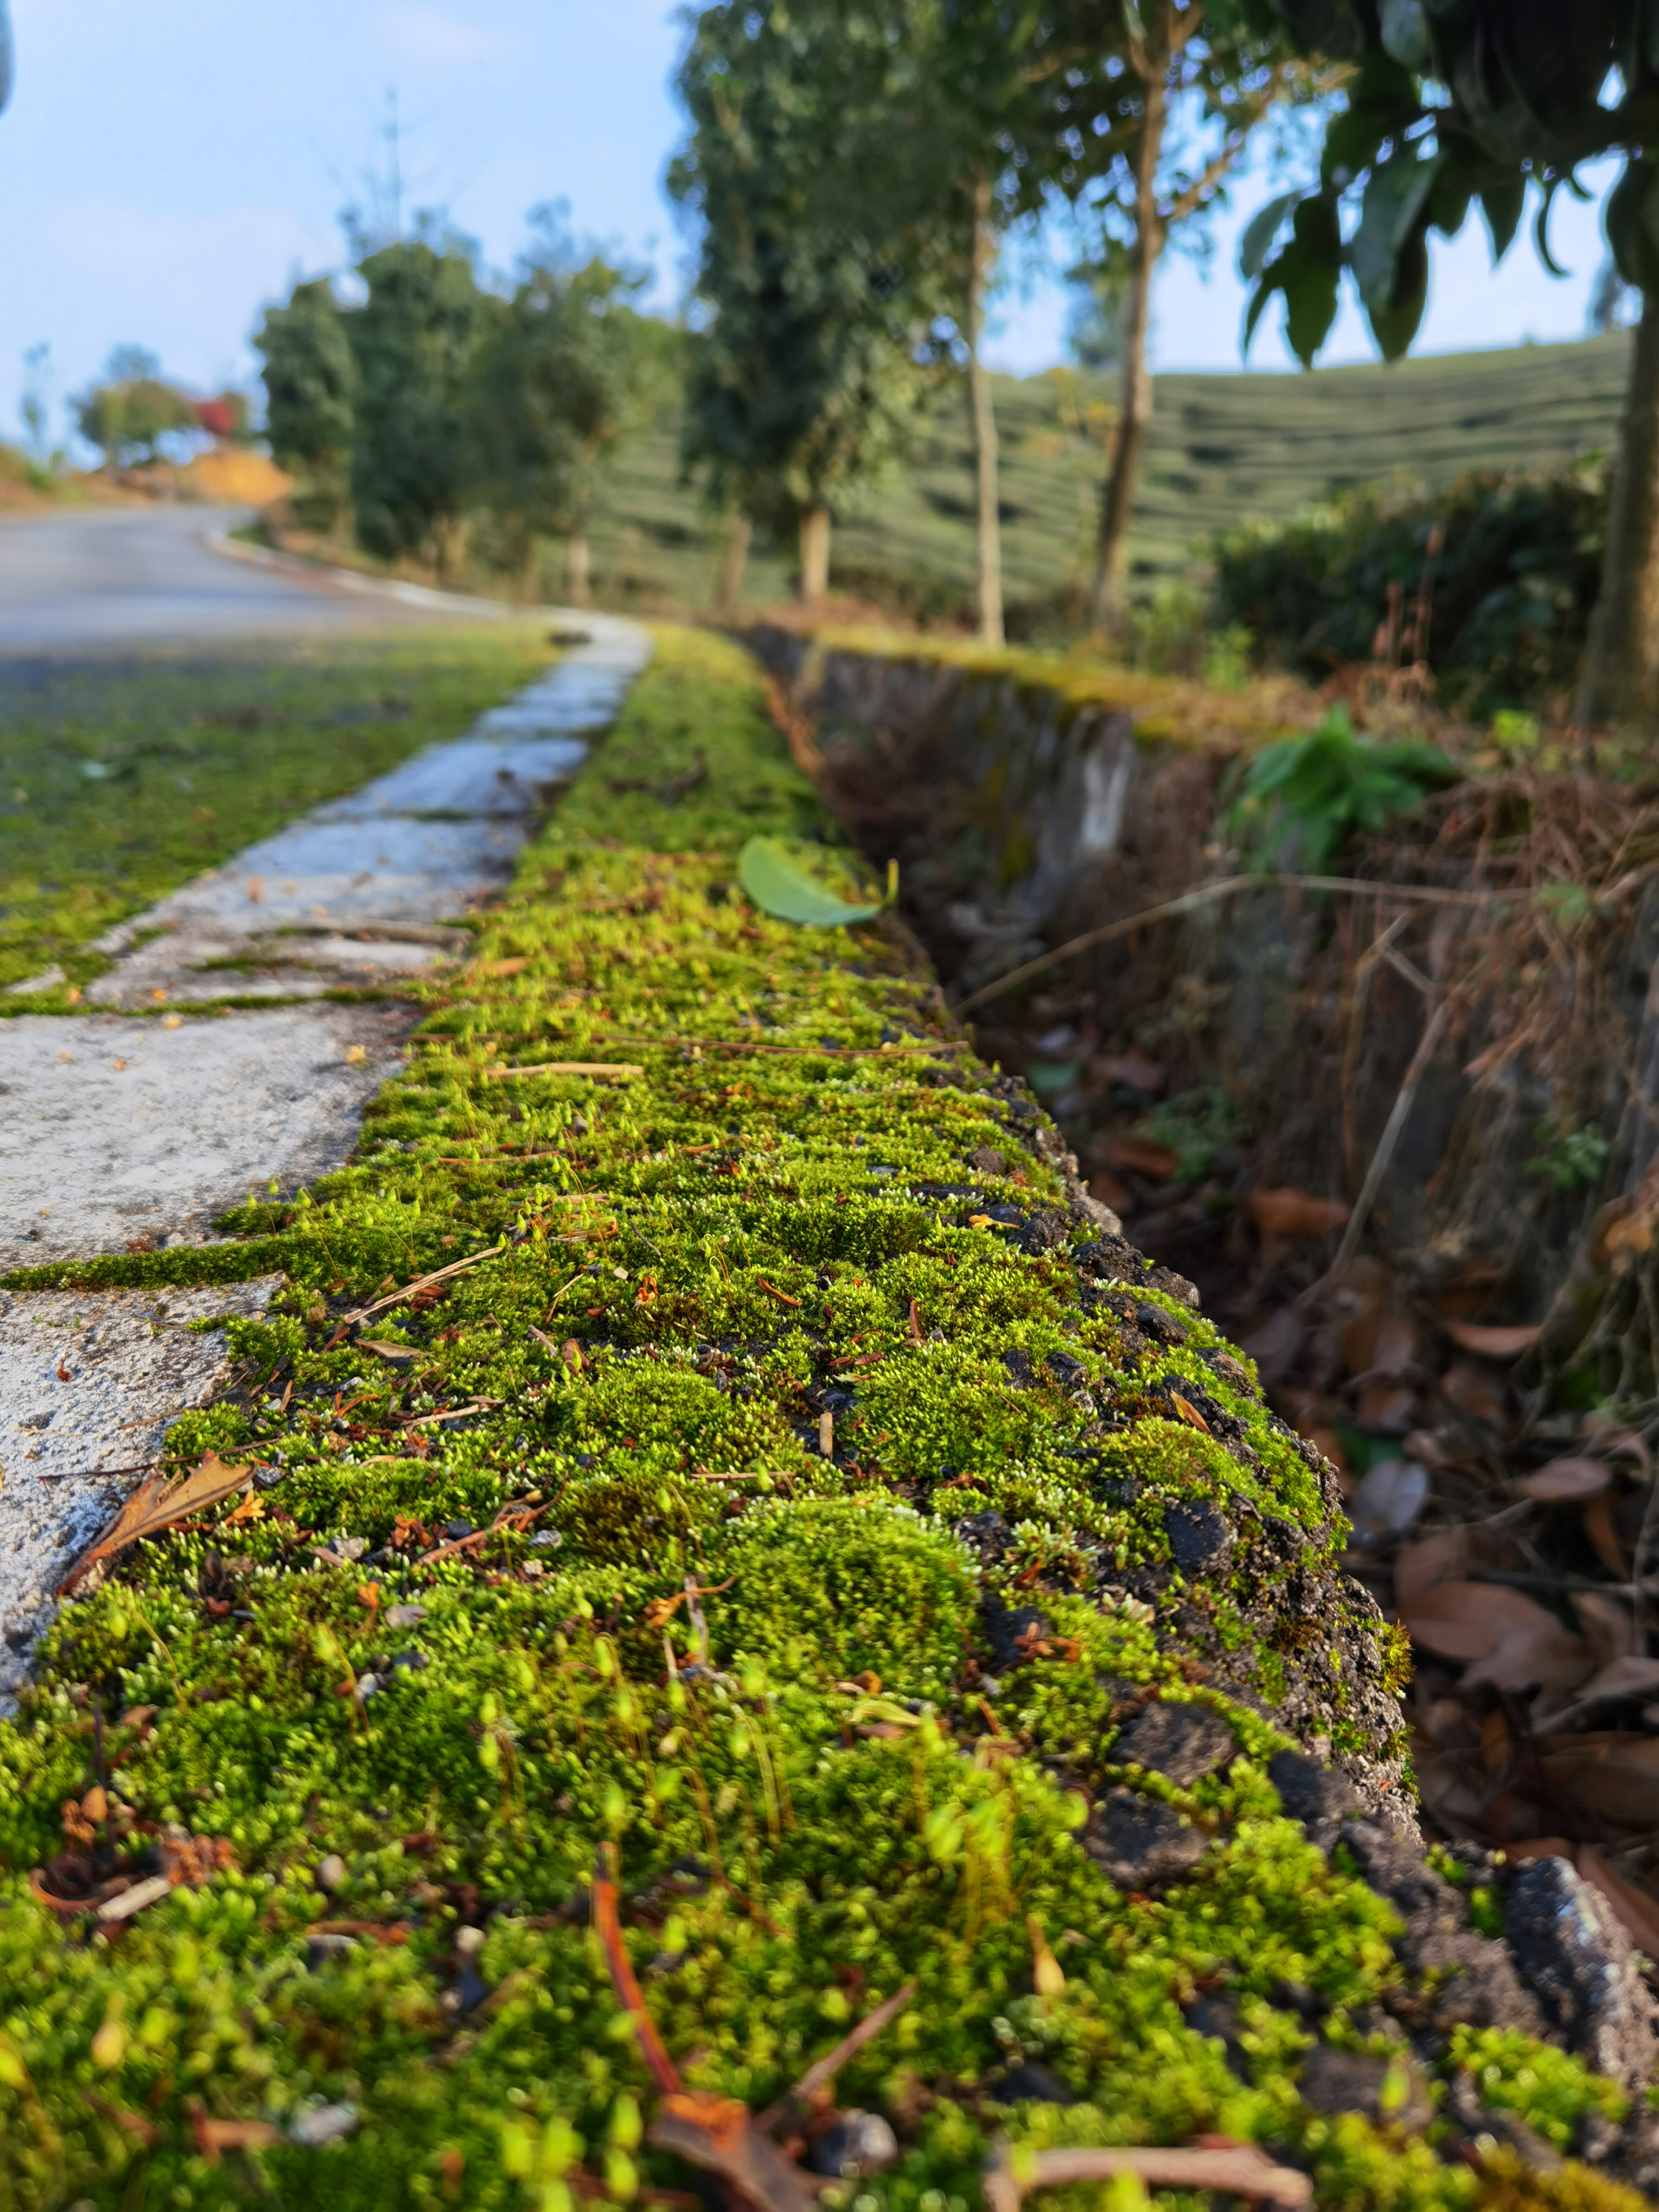
moss, scenery, perform, sky, plant, leaf, nature, natural landscape, botany, vegetation, wood, yellow, road surface, grass, biome, tree, watercourse, terrestrial plant, rural area, landscape, groundcover, evergreen, shrub, road, trunk, non vascular land plant, deciduous, forest, asphalt, hedge, soil, stone wall, grassland, plantation, spring, garden, landscaping, sidewalk, rock, city, hill, path, wildflower, cobblestone, walkway, shadow, woodland, subshrub, autumn, vascular plant, field, shrubland, plant stem, green algae